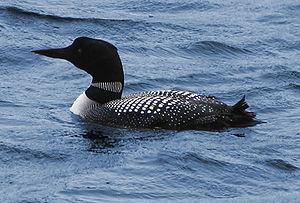
Le Plongeon huard, aussi appelé le Plongeon imbrin en Europe, le Huard à collier au Canada ou le Richepaume en Acadie, est une espèce d'oiseaux de la famille des Gaviiformes. Il est de grande taille, bien qu’un peu plus petit que le Plongeon à bec blanc auquel il ressemble fort. Il est plus grand, plus rare et plus septentrional que le Plongeon arctique.
Les plongeons sont des oiseaux aquatiques que l’on rencontre en de nombreuses régions d’Amérique du Nord et d’Europe septentrionale. Ils ont la taille d’un grand canard, mais ces deux groupes d’oiseaux ne sont pas apparentés. Leur plumage est en grande partie gris ou noir, et leur bec a la forme d'un poignard. Les plongeons forment à eux seuls le genre Gavia, la famille Gaviidae et l'ordre Gaviiformes.
Les provinces et territoires du Canada ont pour emblèmes des drapeaux et des armoiries ainsi que des plantes ou animaux emblématiques.